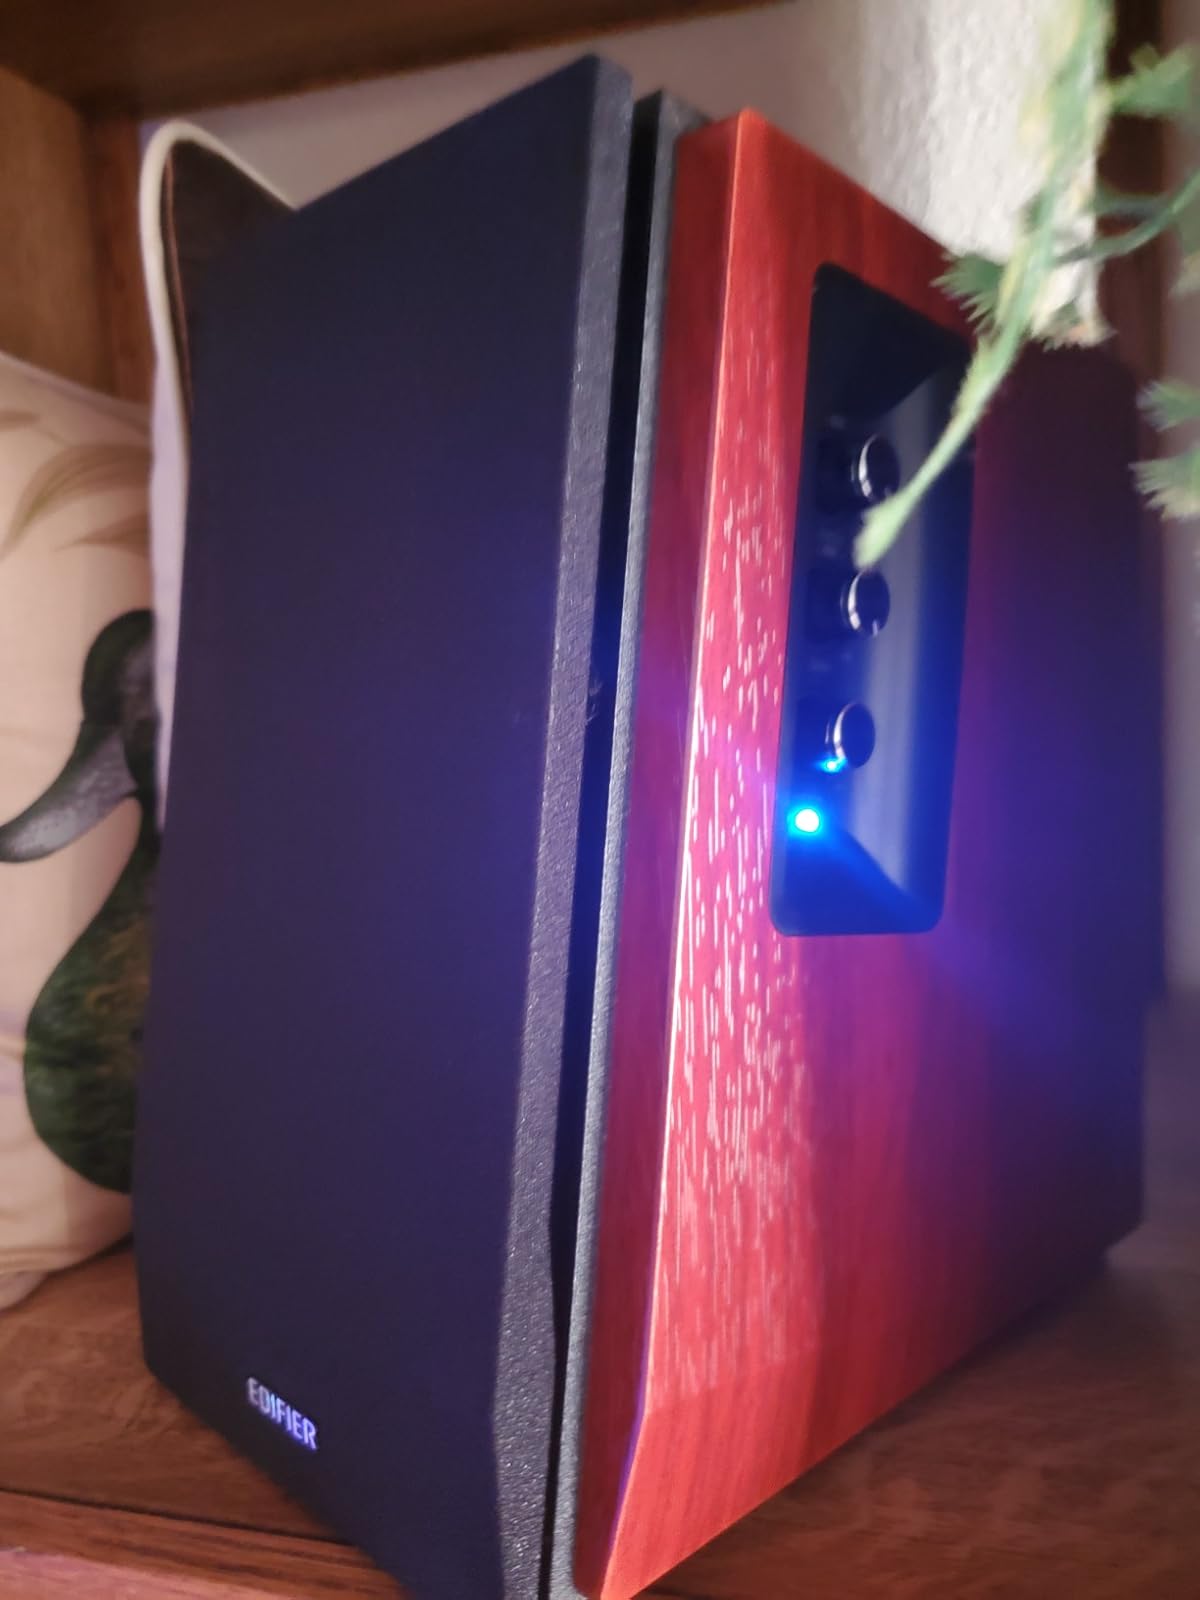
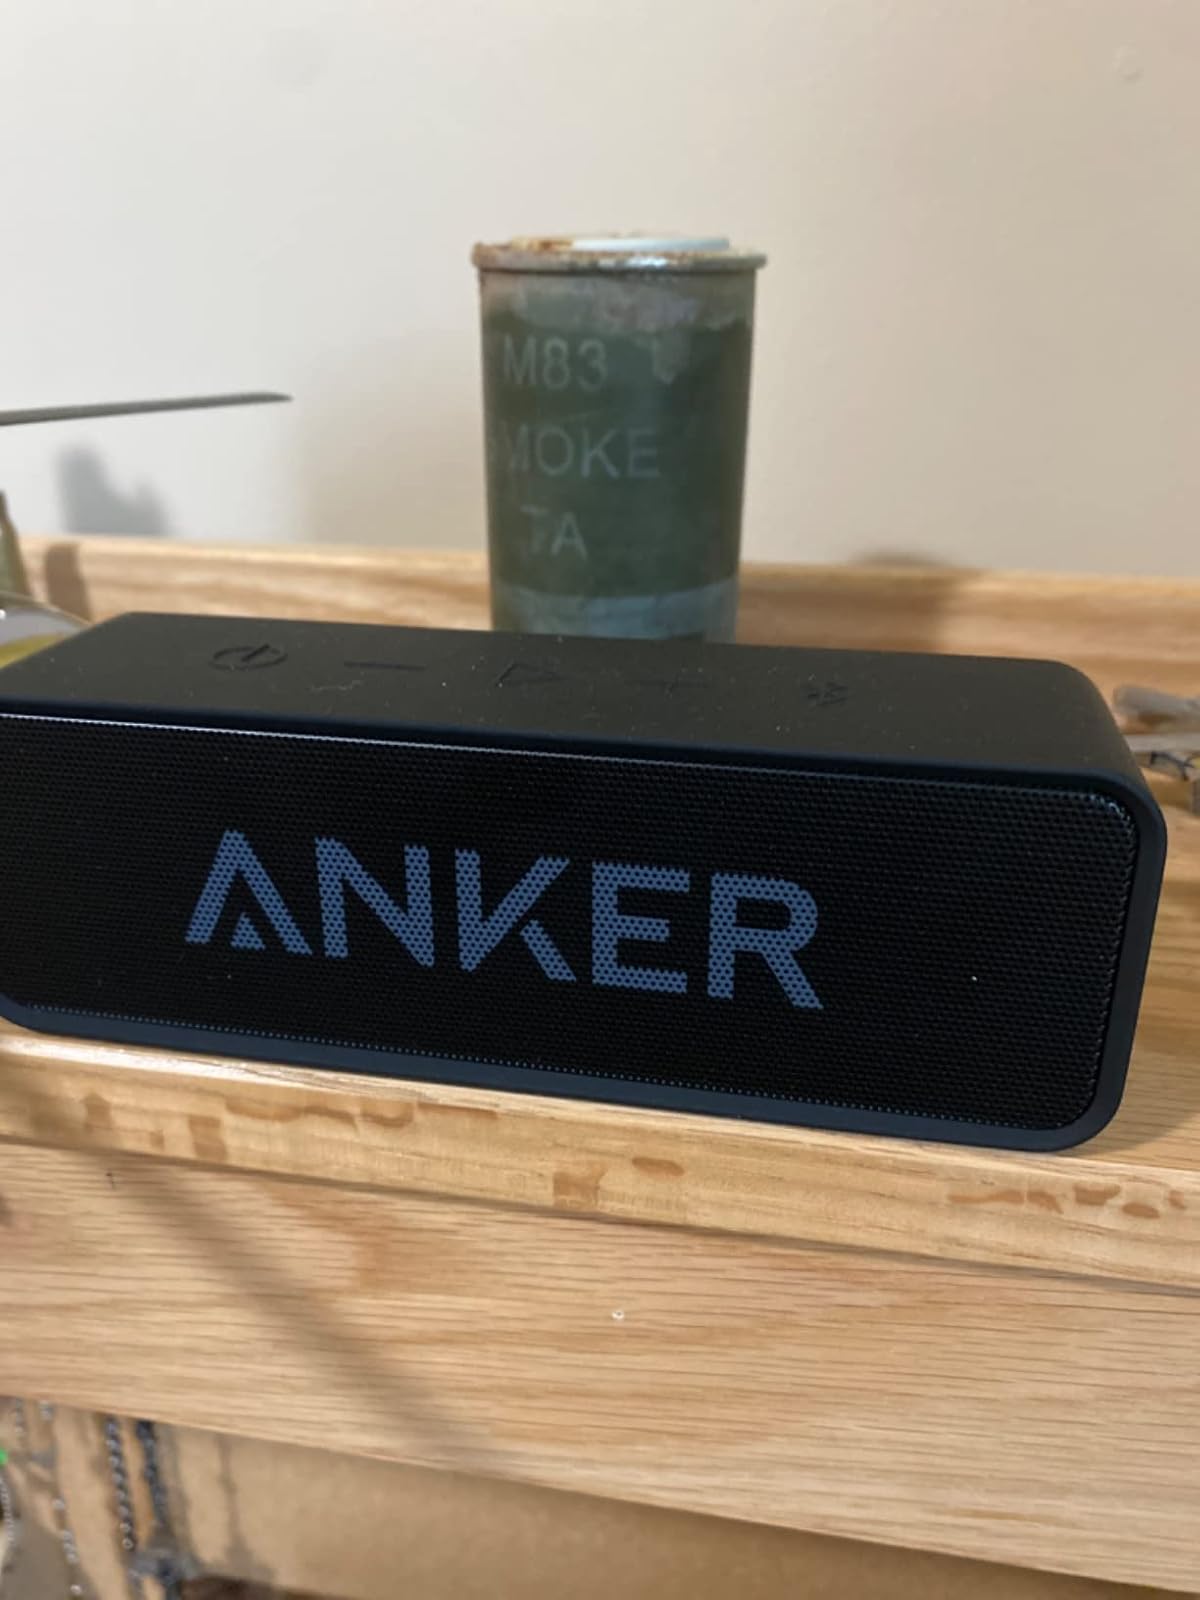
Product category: speaker
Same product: no